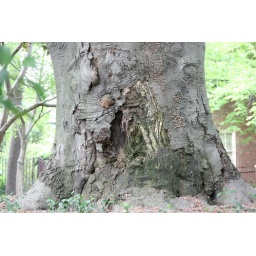
I saw this through a fence while walking down Walnut Street in Philly. I thought the trunk had character.